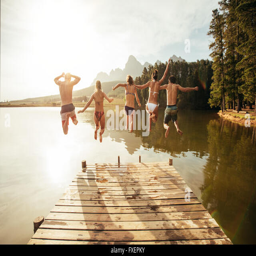
portrait of young people jumping from pier into lake together .